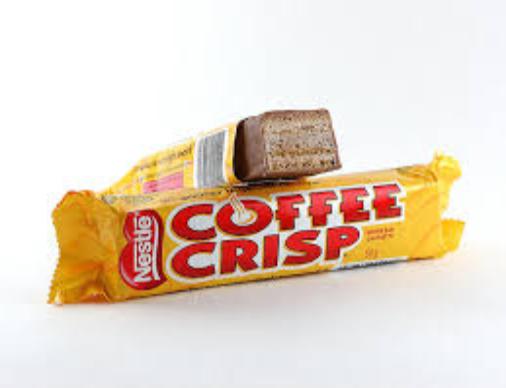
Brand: Coffee Crisp
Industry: Food